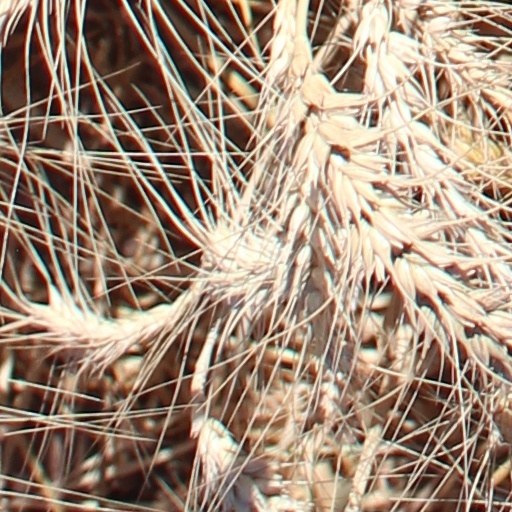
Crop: wheat